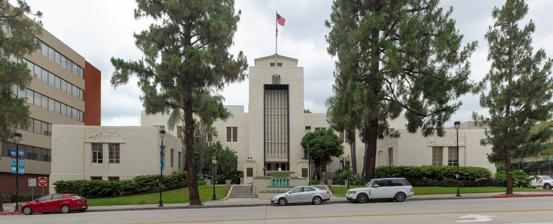
Building: Burbank City Hall
Country: United States of America
Year built: 1943
United States historic place City Hall–City of Burbank U.S. National Register of Historic Places Burbank City Hall Show map of the Los Angeles metropolitan area Show map of California Show map of the United States Location 275 E. Olive Ave., Burbank, California Coordinates 34°10′55″N 118°18′27″W / 34.18194°N 118.30750°W / 34.18194; -118.30750 Built 1943 Architect William Allen and W. George Lutzi Architectural style Moderne NRHP reference No. 96000426 Added to NRHP April 18, 1996 Burbank City Hall is the site of the municipal government of Burbank , California , and is listed on the National Register of Historic Places . Designed by architects William Allen and W. George Lutzi in the Moderne or Art Deco style, ground was broken in February 1941 and construction was completed in 1943. The structure was partially funded by the Federal Works Agency , Works Progress Administration (WPA). It was completed at a total cost of $409,000. Burbank City Councilman Ted McConkey told the Los Angeles Daily News in 1996: "Anyone walking into City Hall would recognize that it's something unique.  It's special because of the period in which it was built, because of the way it's been maintained and because of all the murals at City Hall. We get an inordinate number of requests to use City Hall from film companies." When it was listed on the National Register of Historic Places in 1996, it became the second listed building in Burbank — the first being Burbank's main post office. The structure's 77-foot tower serves as the main lobby and features art deco detailing and more than 20 types of marble, which can be found in the city seal on the floor, the trim, walls and in the treads and risers of the grand stairway. Its artistic features include several works: cast medallions, one bas-relief sculpture by Bartolo Mako titled 'A Tribute to Craftsmen" along Third Street, two bas-relief sculpture panels on the front facade of an unknown artist and a framed painting titled "Justice, also by Mako, for hanging in the City Attorney's office. Burbank City Hall's most notable artistic features are the large murals painted by muralist Hugo Ballin .  Ballin also painted the murals at the Griffith Observatory and Wilshire Boulevard Temple .  There are two major Ballin murals at the Burbank City Hall: "The Four Freedoms" in the Council Chamber and "Burbank Industry" in the rotunda.  In 2001, the building underwent a renovation project that included restoration of the Ballin murals. The Council Chamber located on the second floor is noted for its teakwood-panelled walls and Ballin's "Four Freedoms" mural.  The mural was inspired by Franklin Roosevelt's 1941 "Four Freedoms" speech and is considered one of Ballin's finest works.  The chamber has built-in rails and tables.  In 1978, the original carved wooden pews were replaced by padded theater-style seating, and the checkered floor was carpeted.  During the 2001 renovation, the ceiling was returned to its original height revealing the top of the Four Freedoms mural that had been obscured for decades. The "Burbank Industry" in the rotunda features Burbank-built airplanes, the motion picture industry, agriculture, and a power plant.  In 1964, the bottom portion of the Burbank Industry mural was removed to make room for a bridge to an adjacent municipal building.  After being stored for 37 years rolled in a plastic sheet at various times under a street bridge at the city's yards, in a bedroom on Amherst Drive, and at the Burbank Historical Society's Gordon Howard Museum, the 1964 building (and the bridge to it) were demolished and the lower section returned to its place and reattached by art conservators. The unveiling ceremony for all the restored art took place on September 10, 2001. References